John Deere Gator

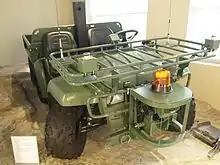
R-Gator, autonomous vehicle developed by iRobot and John Deere

In 1997 to 1998, the 261st Area Support Medical Battalion of the 44th Medical Brigade brought a Gator to Bosnia for Operation SFOR2. It was an off-the-shelf commercial version Gator that was painted in camouflage and equipped with a carrying tray on its hood, as well as brackets to hold rifles. Its main purpose was for casualty evacuation, and it could hold two litters on the rear deck. It came in handy for utility work as well, and was used mostly by the medical supply section for transporting supplies and equipment.